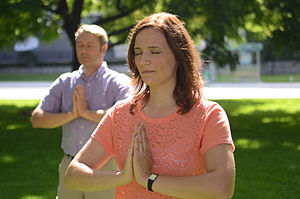
Falun Gong
Falun Gong eller Falun Dafa er en nyreligiøs bevægelse, der praktiserer en særlig form for qigong, der blev grundlagt af Li Hongzhi i 1992. I modsætning til almindeligt qigong så opfatter tilhængere at Falun Gong deres form for qigong for at være en spirituel øvelse, der angiveligt skulle kunne helbrede og give indre ro. Falun Gong er inspireret af buddhisme og taoisme.